Enno II, Count of East Frisia

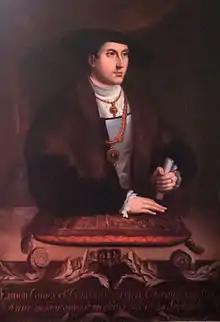
Enno II, Count of East Frisia

Enno II of East Frisia (1505 – 24 September 1540 in Emden) was the son of Edzard I of East Frisia. In 1528 he became count of East Frisia. For most of his life he ruled together with Johan I of East Frisia, who remained Catholic, while Enno was Lutheran.